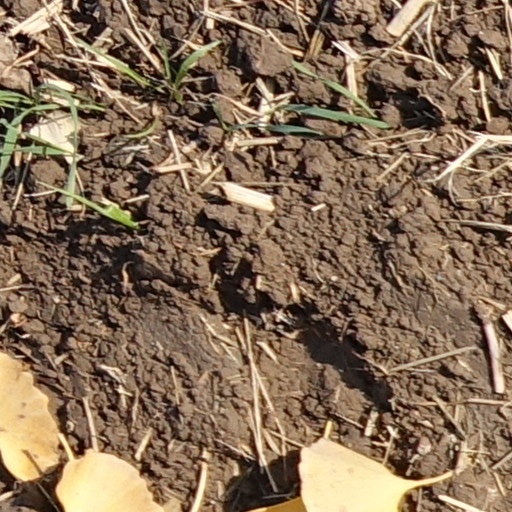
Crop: wheat